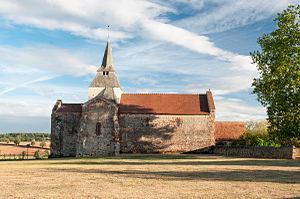
Église Saint-Denis, (Inscrit, 1952) This building is indexed in the Base Mérimée, a database of architectural heritage maintained by the French Ministry of Culture,
Chazemais est une commune française, située dans le département de l'Allier en région d'Auvergne-Rhône-Alpes.